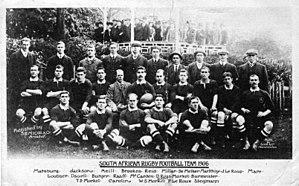
L'équipe d'Afrique du Sud de rugby à XV est l'équipe qui représente l'Afrique du Sud dans les principales compétitions internationales de rugby à XV.
Paul Johannes Roos, connu aussi comme Poola Roos ou Oom Polla en Afrikaans pour Oncle Polla, né le 30 octobre 1880 à Rus-en-Vrede et mort le 22 septembre 1948, est un joueur de rugby à XV qui a joué avec l'équipe d'Afrique du Sud évoluant au poste d'avant. En 1948, il est élu au parlement d'Afrique du Sud où il représente la circonscription de Stellenbosch.